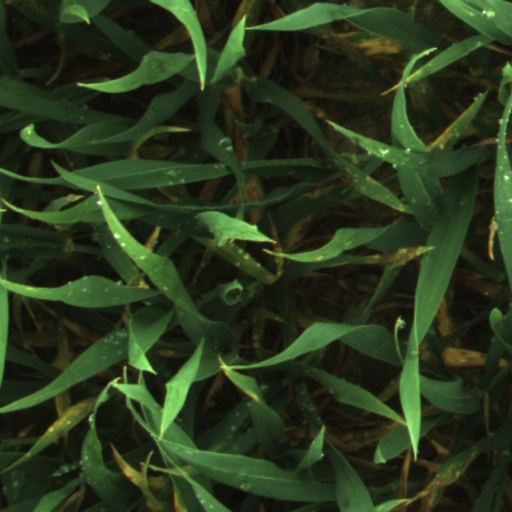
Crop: wheat